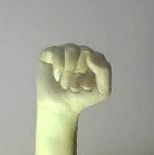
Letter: saad